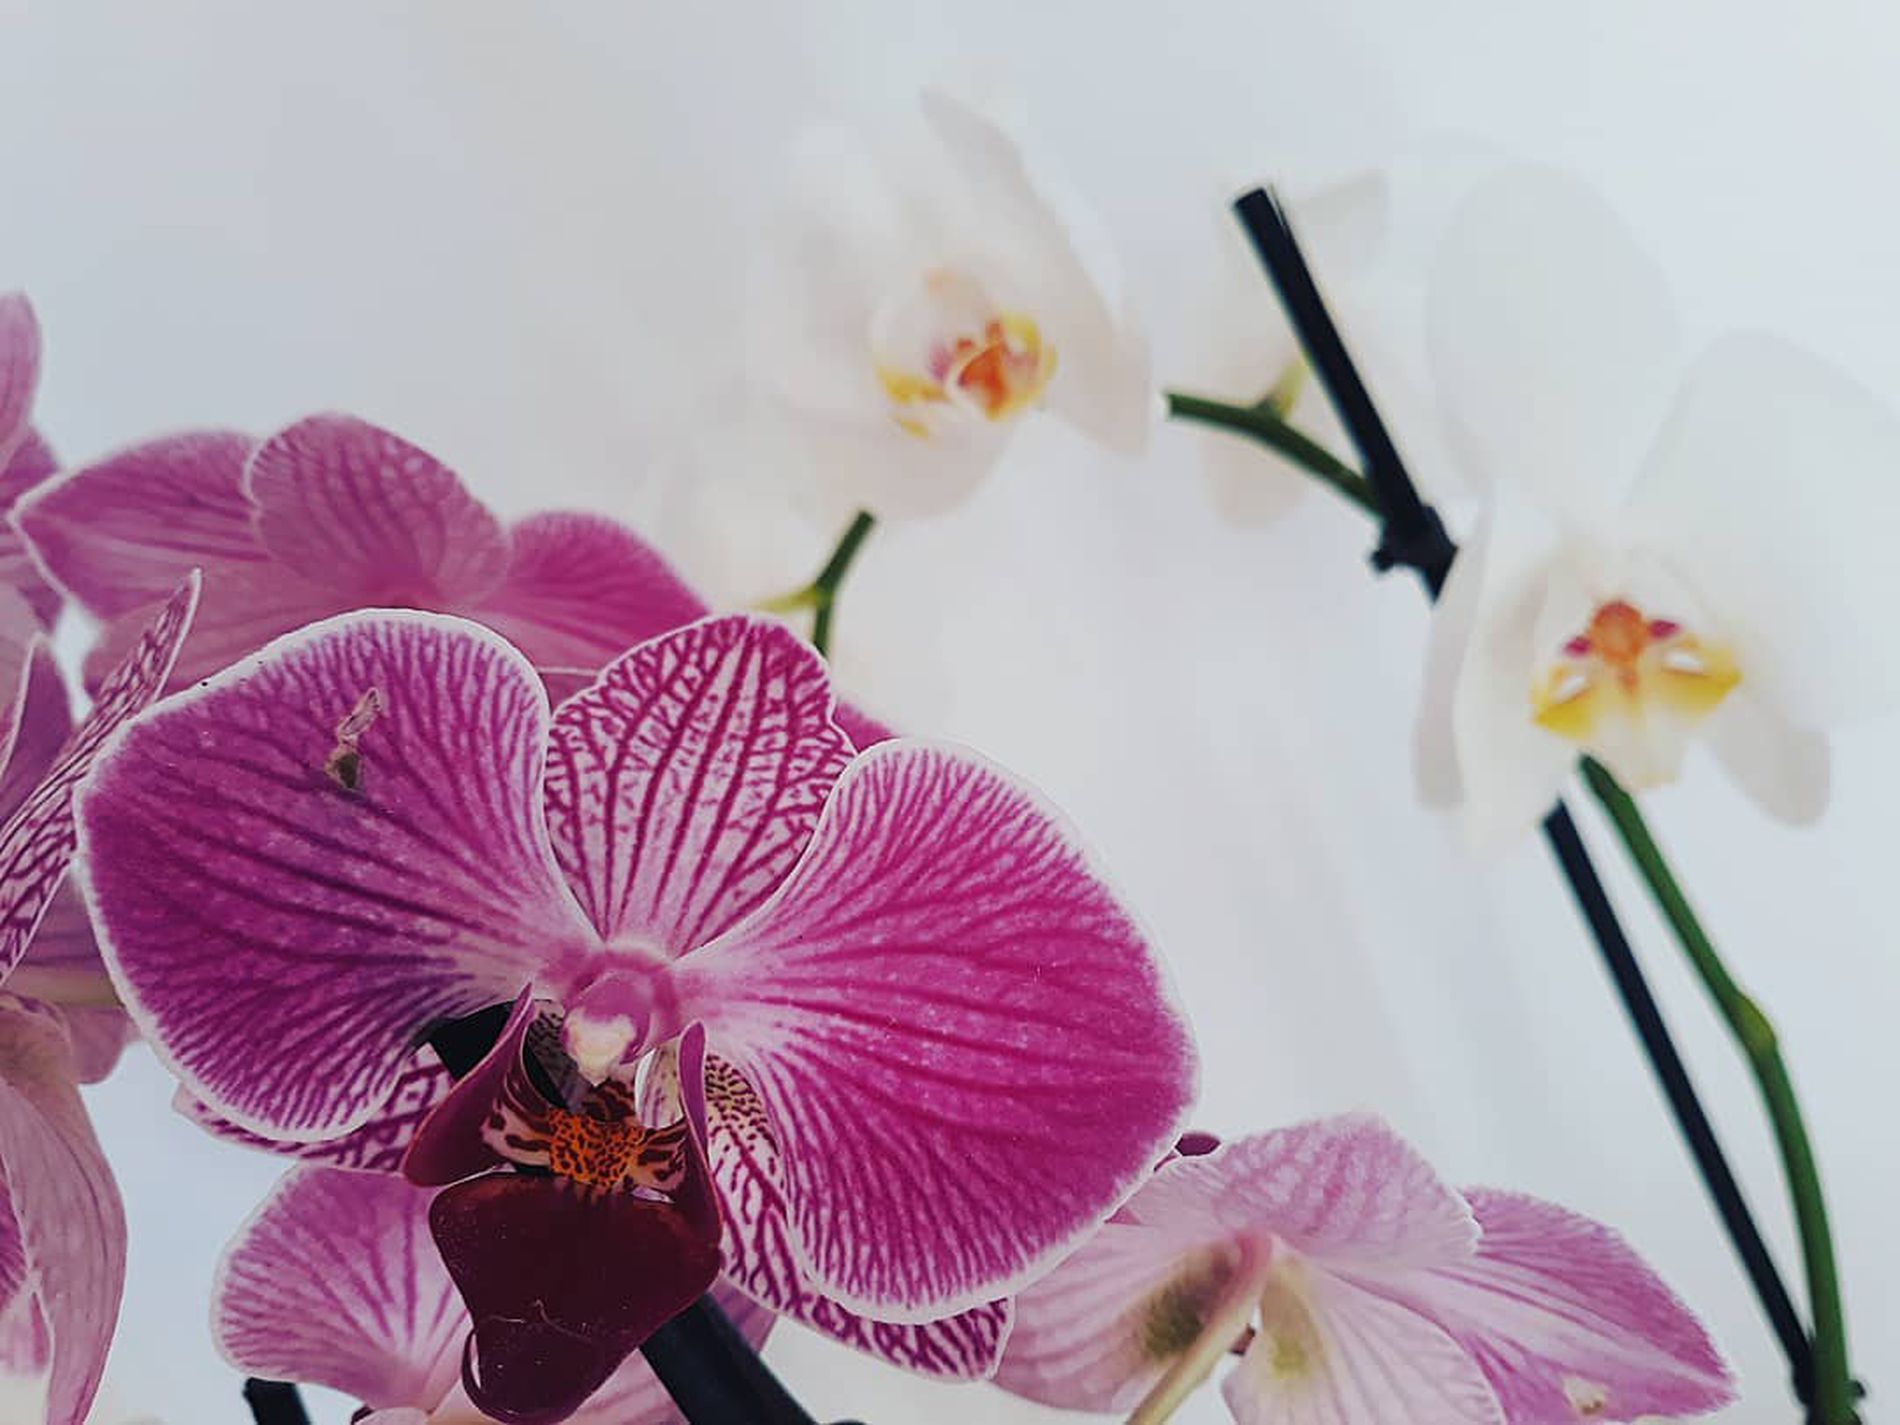
orchid flower
Close-up of white and pink orchids. In the foreground are pink orchids with intricate lines on their petals and a deep burgundy center. The texture and details of each flower can be clearly seen. In the background are soft white orchids with yellow and orange centers. The flowers in the background are a bit blurry. The flowers are attached to a black support stick, and the background is completely white to show off the beauty and colors of the flowers.
The scene depicts a beautiful and elegant view of orchids in a calm indoor setting, with bright pink orchids in the foreground drawing attention with their rich multi-colored and clean lines, and their deep dark center adding contrast.
In the background are soft white flowers with yellow and orange centers in stunning colors and a slightly hazy appearance due to the depth of the flowers, adding attention to the intricate details of the flower, the flowers are supported by black sticks whose colors blend with the colors of the flowers to show the natural beauty of the flowers.
The lighting is soft and enhances the soft texture of the petals and casts gentle shadows on the white background to highlight the colors of the flowers, giving the scene a sense of calm and elegance.
Close-up of orchids focusing on the fine details of the flowers, highlighting their texture and gorgeous colors. Using a blurred background to highlight the flowers in the foreground gives it a sense of depth and color focus.
The scene is an indoor flower display, the photography shows a calm and elegant atmosphere of orchids in soft and different colors, with soft lighting and simple white background to highlight the beauty of the flowers.
Labels: Flower, Plant, Orchid, background